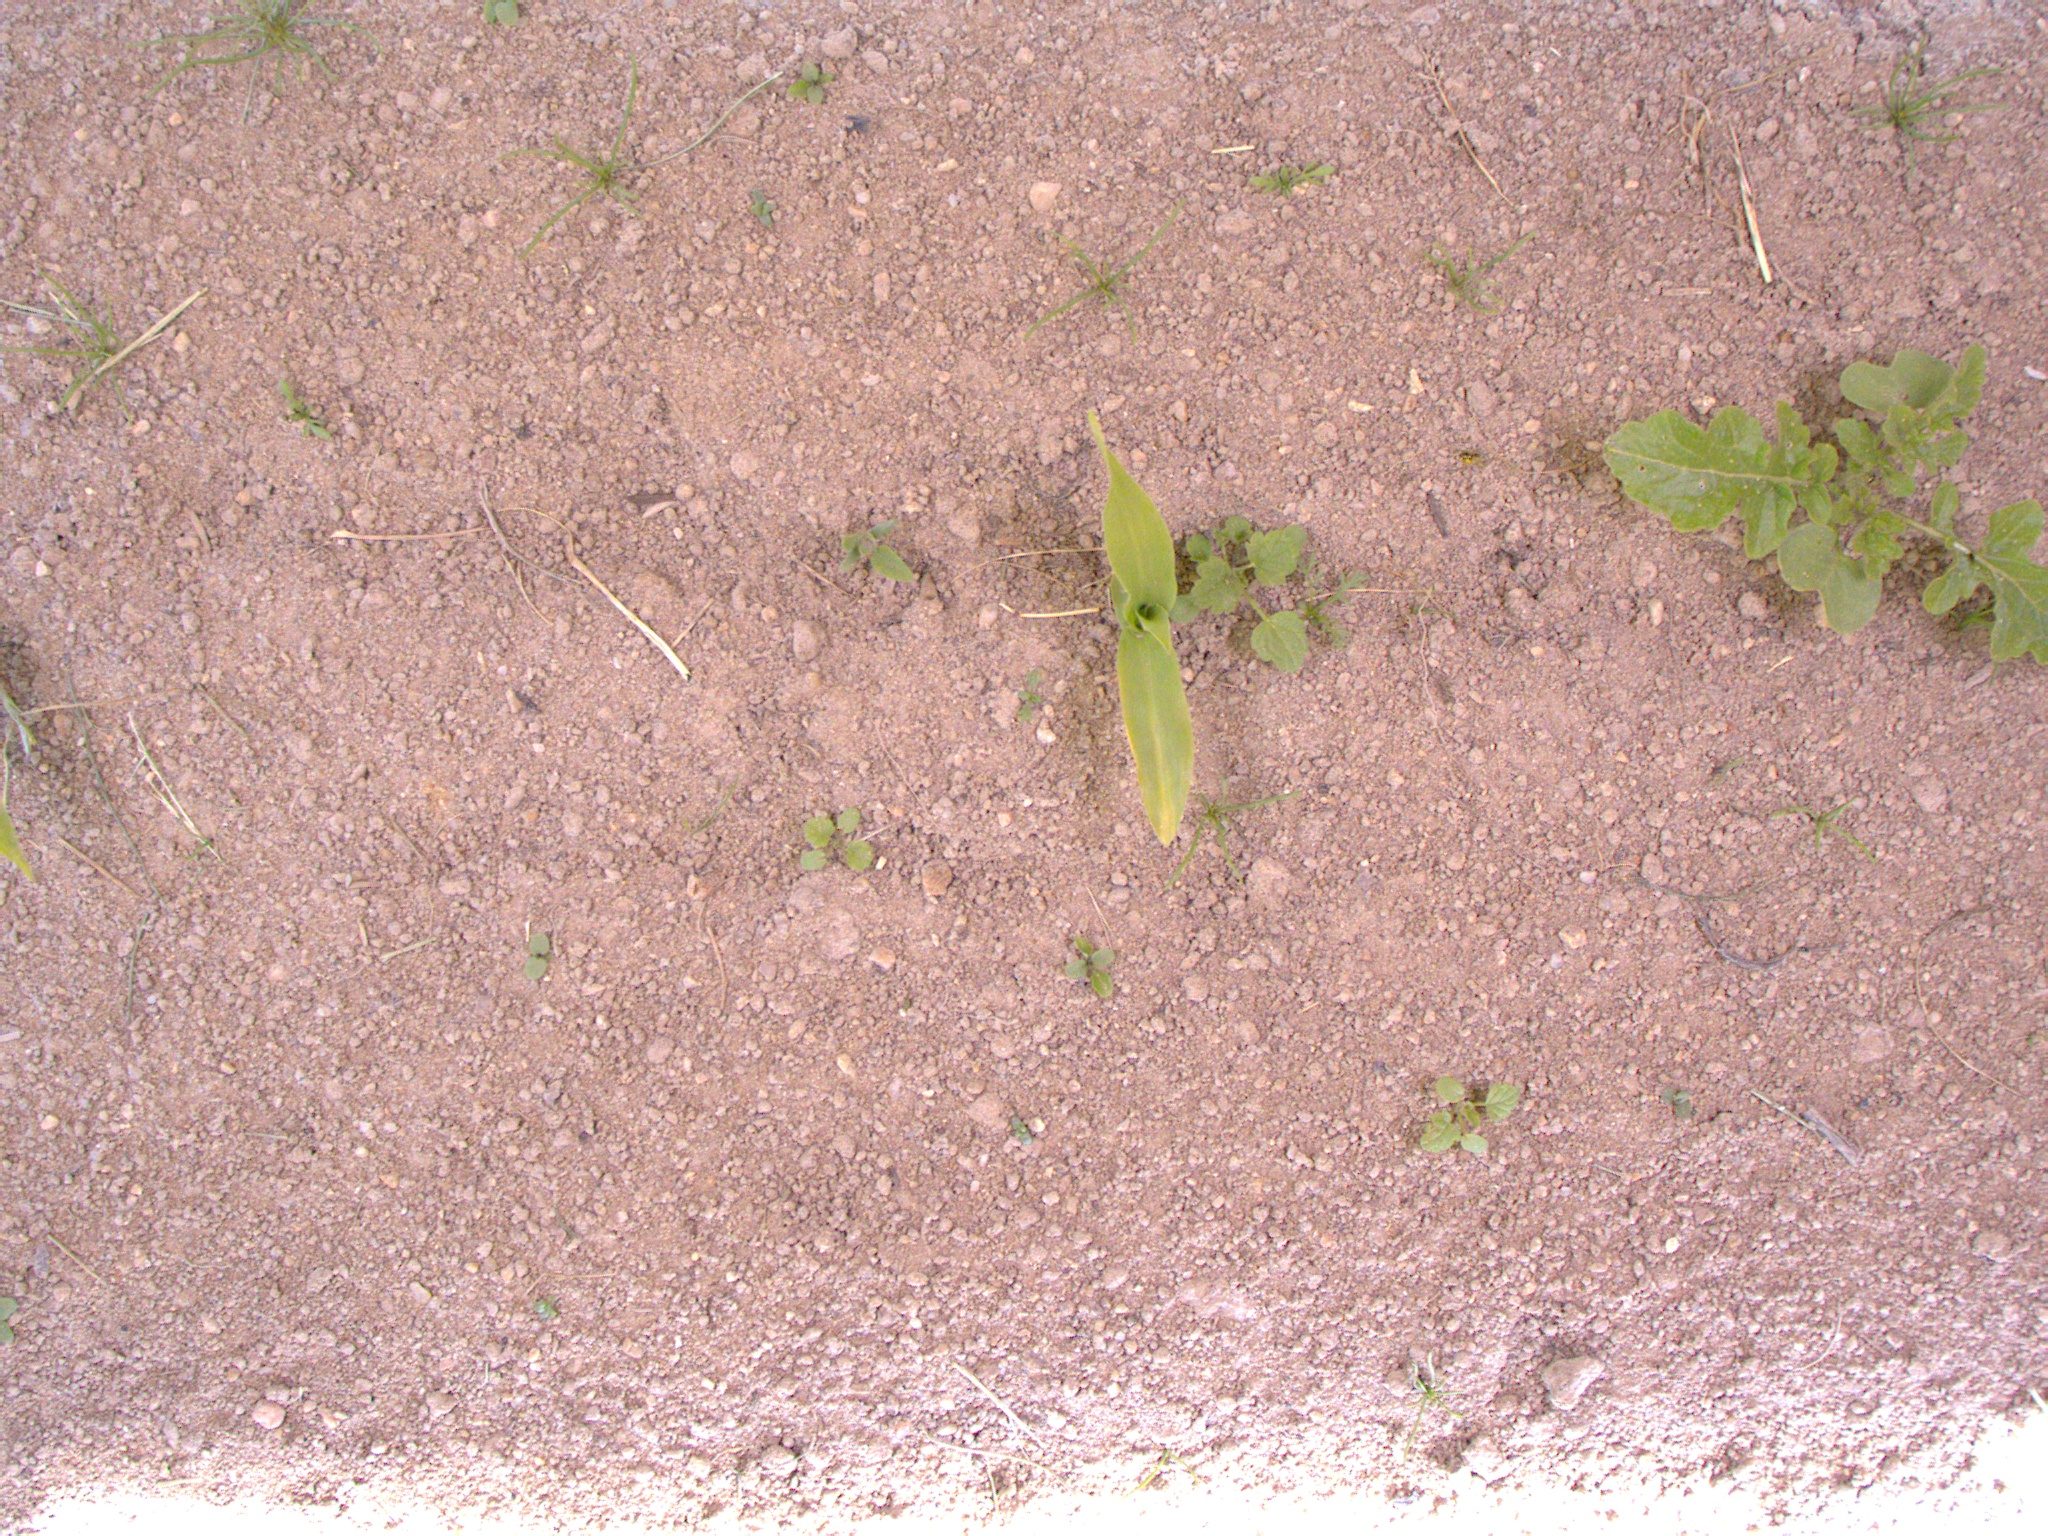
Crop: maize
Objects: maize, stem_maize